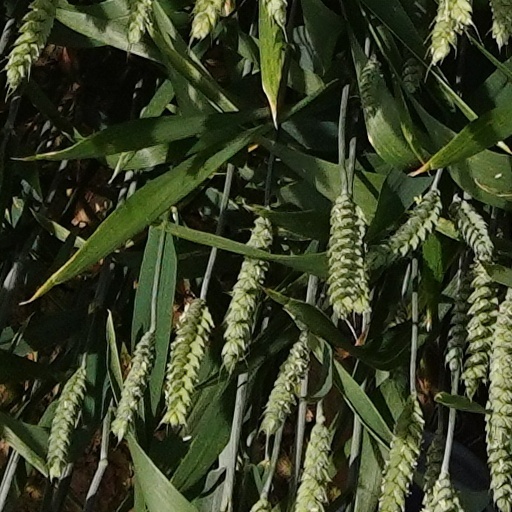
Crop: wheat